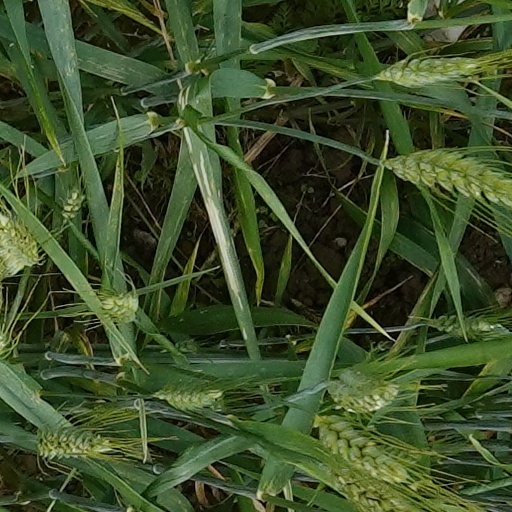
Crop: wheat